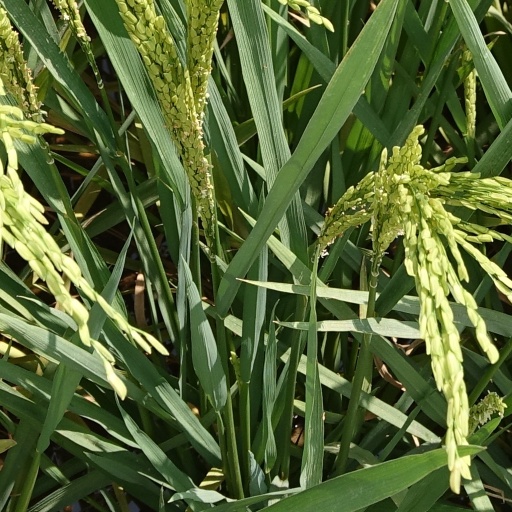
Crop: rice